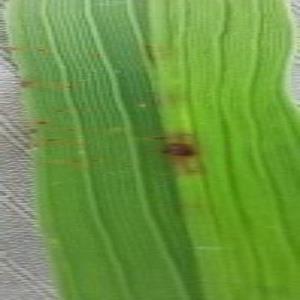
Disease: Brownspot